Tim Cavanagh

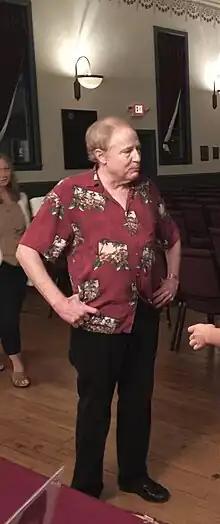
Cavanagh in 2016.

Tim Cavanagh (born July 1953) is an American comedic musician.